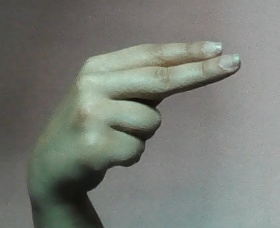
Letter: ain